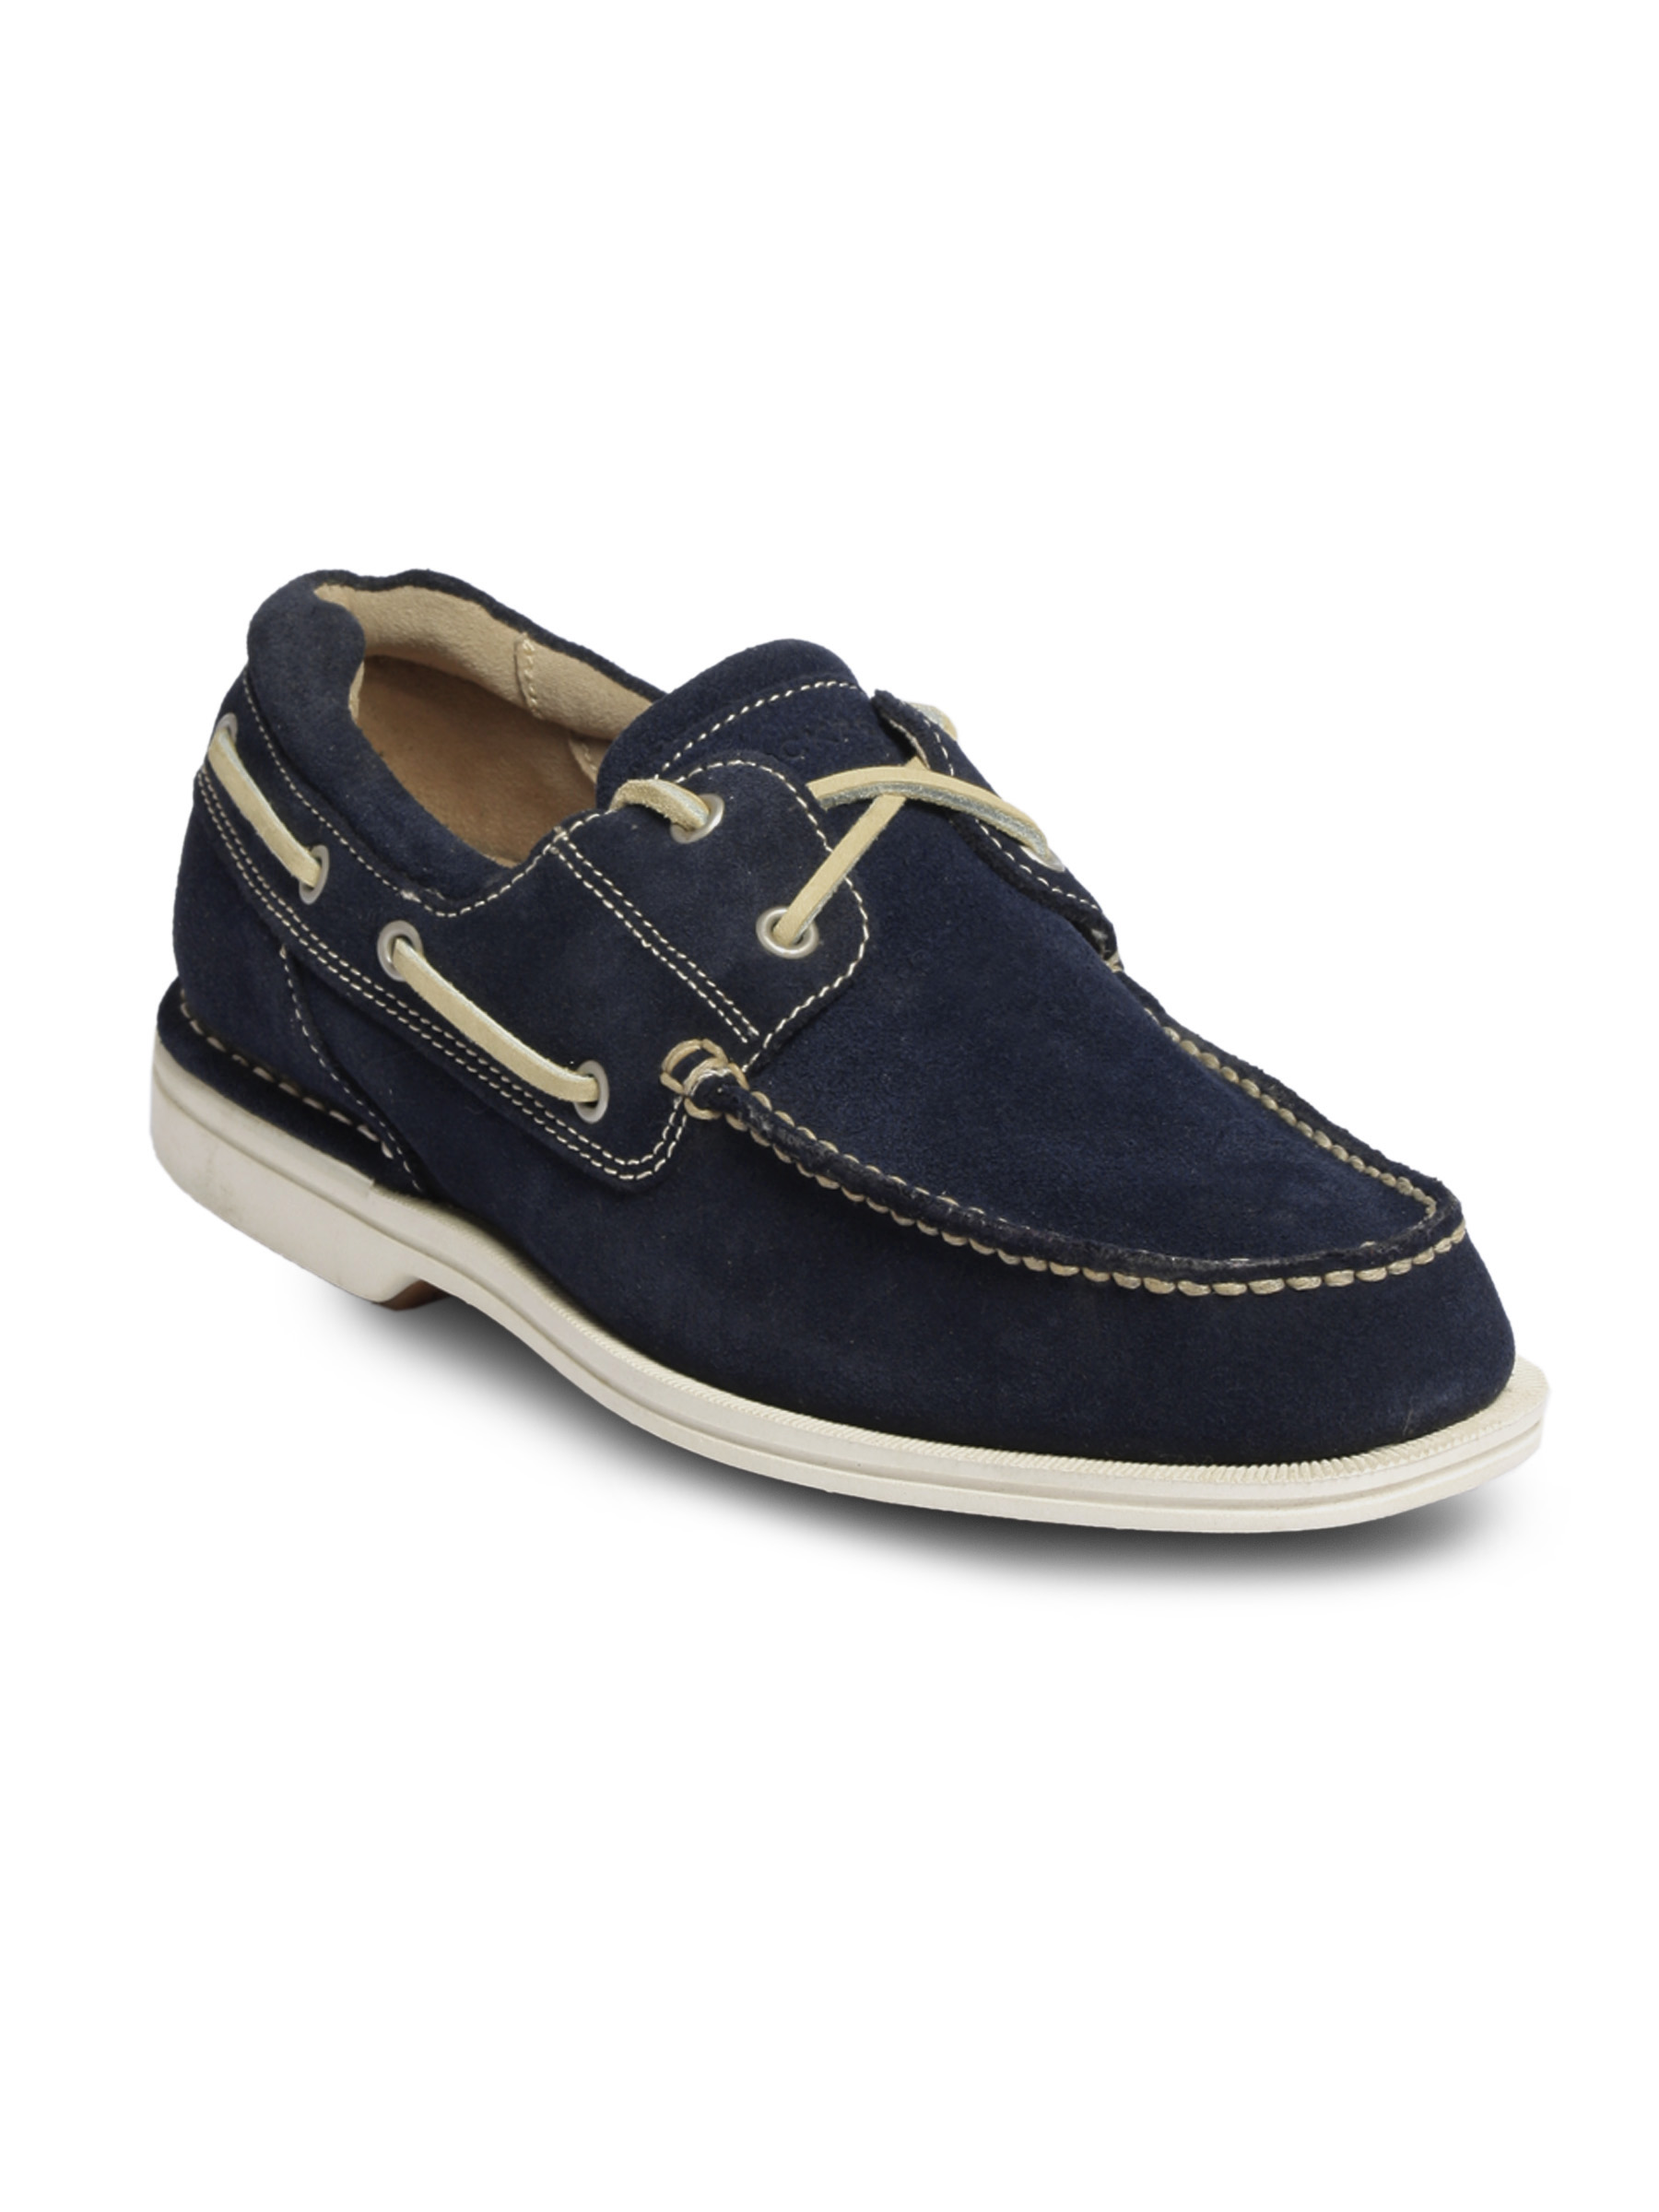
Rockport Men's Ocean Grove 2 Navy Shoe
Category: Footwear / Shoes / Casual Shoes
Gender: Men
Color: Navy Blue
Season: Fall 2011
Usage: Casual